Jean Danet

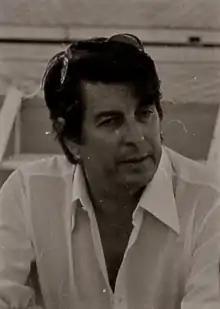
Jean Danet

Jean Danet (14 January 1924 – 16 October 2001) was a French actor. He appeared in 27 films between 1942 and 1983.